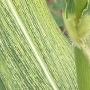
Crop: Maize
Condition: stripe-d